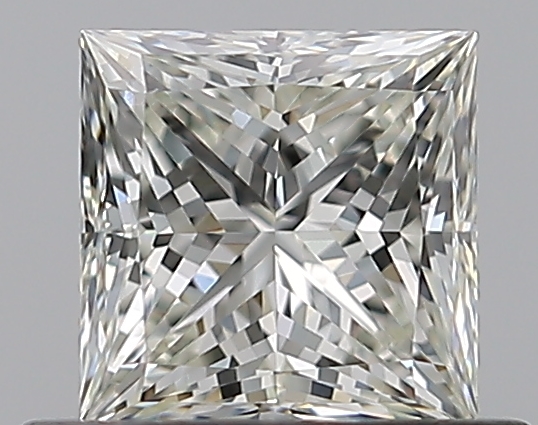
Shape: princess
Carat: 0.6
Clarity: VS2
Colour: J
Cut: EX
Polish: EX
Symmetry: VG
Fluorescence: N
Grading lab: GIA
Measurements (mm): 4.6 x 4.59 x 3.31